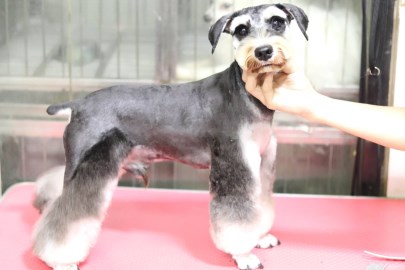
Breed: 2342-n000102-miniature_schnauzer